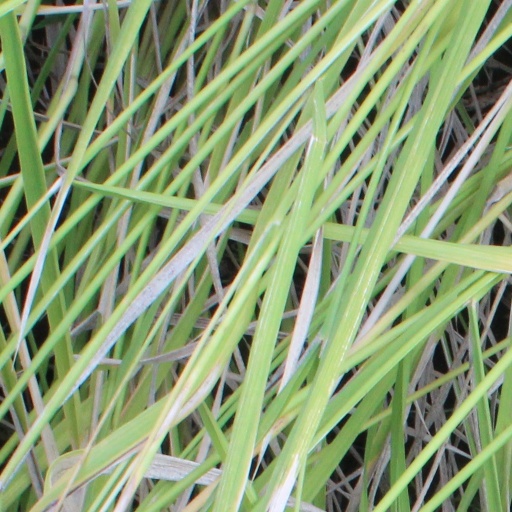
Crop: rice